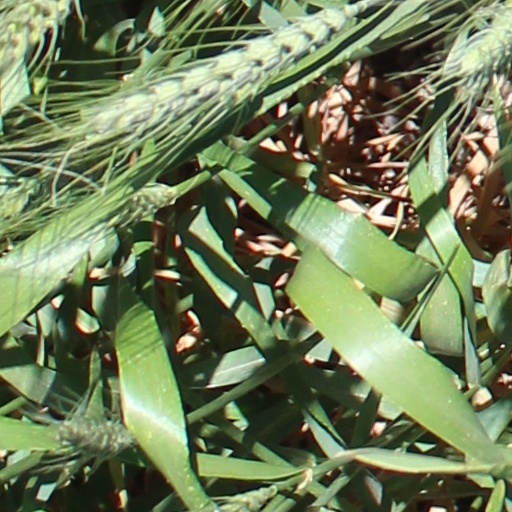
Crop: wheat